Panama Papers (Asia)

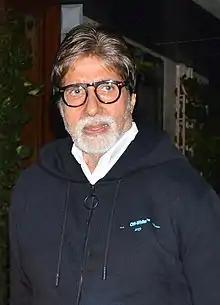
Bollywood actor Amitabh Bachchan is listed in Panama Papers

Also listed are real estate developer and DLF CEO Kushal Pal Singh, Sameer Gehlaut of the Indiabulls group, and Iqbal Mirchi. Shares of both companies fell following the release of the papers, as well as those of Apollo Tyres, which had also been mentioned. DLF said it had invested in existing overseas companies in compliance with the LRS Scheme set up in 2004 and reported this to the Indian tax agency. An Apollo spokesman said that the family members of Chairman Onkar Kanwar who had been reported as owning offshore companies did not live in India and had complied with the law where they resided. Gehlaut said he had paid full taxes and made full disclosures.